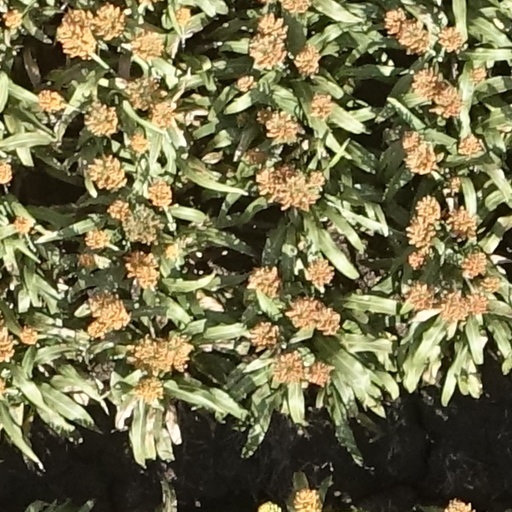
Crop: sorghum